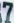
Number: 7